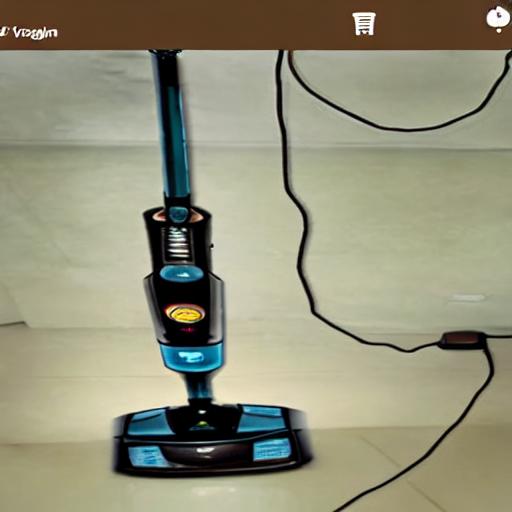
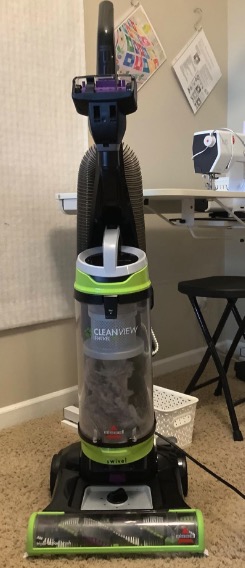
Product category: items_vacuum
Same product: no